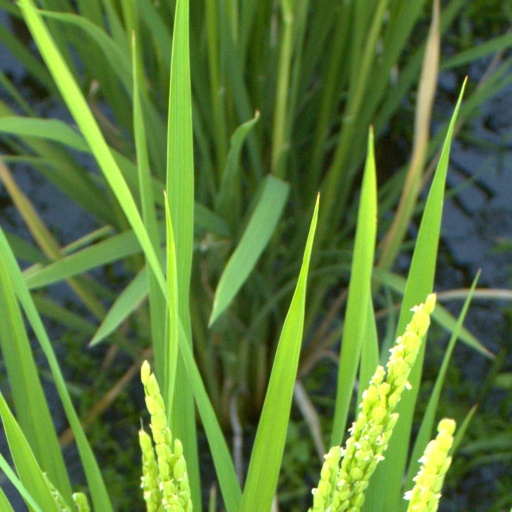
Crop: rice